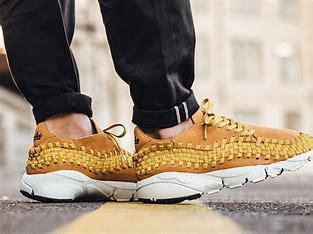
Brand: Nike
Model: Air Footscape Woven